Edward Everett

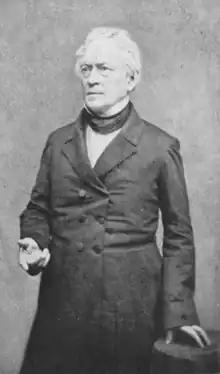
Edward Everett

When the Whigs won the 1848 national election and returned to power in 1849, Everett returned to politics. He served as an aide to Daniel Webster, who President Millard Fillmore appointed Secretary of State. When Webster died in October 1852, Fillmore appointed Everett, apparently at Webster's request, to serve as Secretary of State during the remaining lame-duck months of his administration. In this post Everett drafted the official letter that accompanied the Perry Expedition to Japan, reversed Webster's claim denying Peruvian sovereignty over the guano-rich Lobos Islands, and refused to engage the United States in an agreement with the United Kingdom and France to guarantee Spanish control of Cuba. Although he stated that the Fillmore administration had no interest in annexing Cuba, he made it clear that the U.S. did not want to foreclose the option by engaging in an essentially political alliance, and reinforced the notion that the U.S. saw Cuba as its concern and not a matter for outside interference.